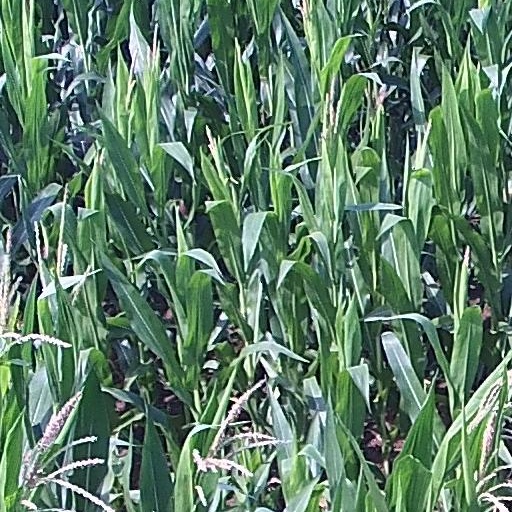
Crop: maize; corn